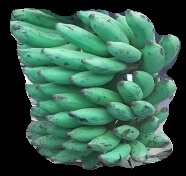
Variety: elakki-bale
Grade: grade3